Computer multitasking

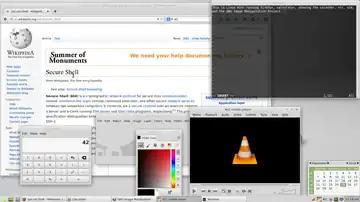
Modern desktop operating systems are capable of handling large numbers of different processes at the same time. This screenshot shows Linux Mint running simultaneously Xfce desktop environment, Firefox, a calculator program, the built-in calendar, Vim, GIMP, and VLC media player.

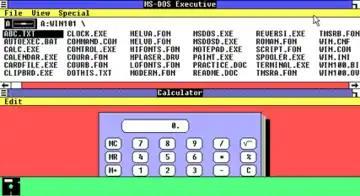
Multitasking of Microsoft Windows 1.01 released in 1985, here shown running the MS-DOS Executive and Calculator programs

In computing, multitasking is the concurrent execution of multiple tasks (also known as processes) over a certain period of time. New tasks can interrupt already started ones before they finish, instead of waiting for them to end. As a result, a computer executes segments of multiple tasks in an interleaved manner, while the tasks share common processing resources such as central processing units (CPUs) and main memory. Multitasking automatically interrupts the running program, saving its state (partial results, memory contents and computer register contents) and loading the saved state of another program and transferring control to it. This "context switch" may be initiated at fixed time intervals (pre-emptive multitasking), or the running program may be coded to signal to the supervisory software when it can be interrupted (cooperative multitasking).